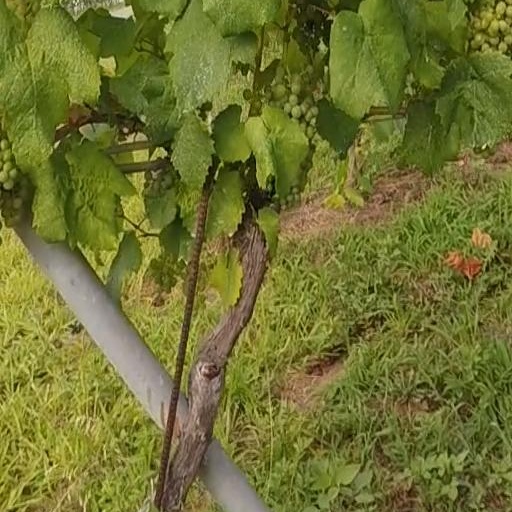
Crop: grape